Hip-hop

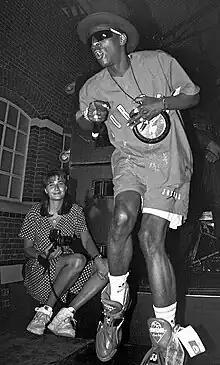
Flavor Flav of Public Enemy performing in 1991

The second wave of hip-hop began around 1983–4 and became known as new school. The taunting and boasting of old-school hip-hop got more aggressive in the 1980s. New York artists like Run-DMC and LL Cool J typified new school.